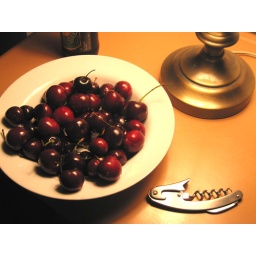
i am burned in that place on my back i can't reach myselfand my face is pink